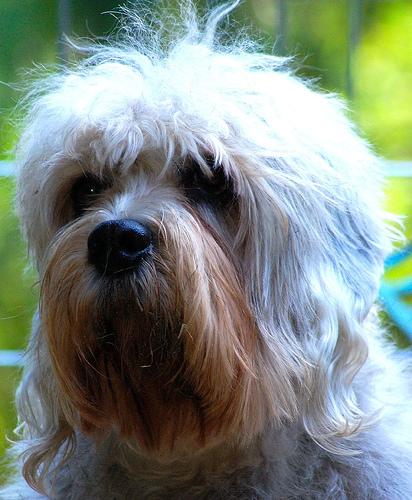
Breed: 211-n000052-Dandie_Dinmont